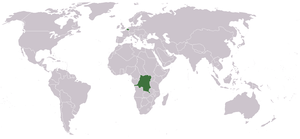
Fristaten Congo
Kort over Belgien og Fristaten Congo (grøn) i verden (grå)
Fristaten Congos geografiske placering
Fristaten Congo var fra 1885-1908 en koloni i Centralafrika i personalunion med Belgien. Kolonien tilhørte kongen Leopold 2. personligt, men han blev tvunget til at overdrage kolonien til den belgiske stat, efter at en omfattende international protestbevægelse i begyndelsen af 1900-tallet fremhævede de umenneskelige metoder, som landet blev drevet efter. Fra 1908 til 1960 blev landet administreret som Belgisk Congo.